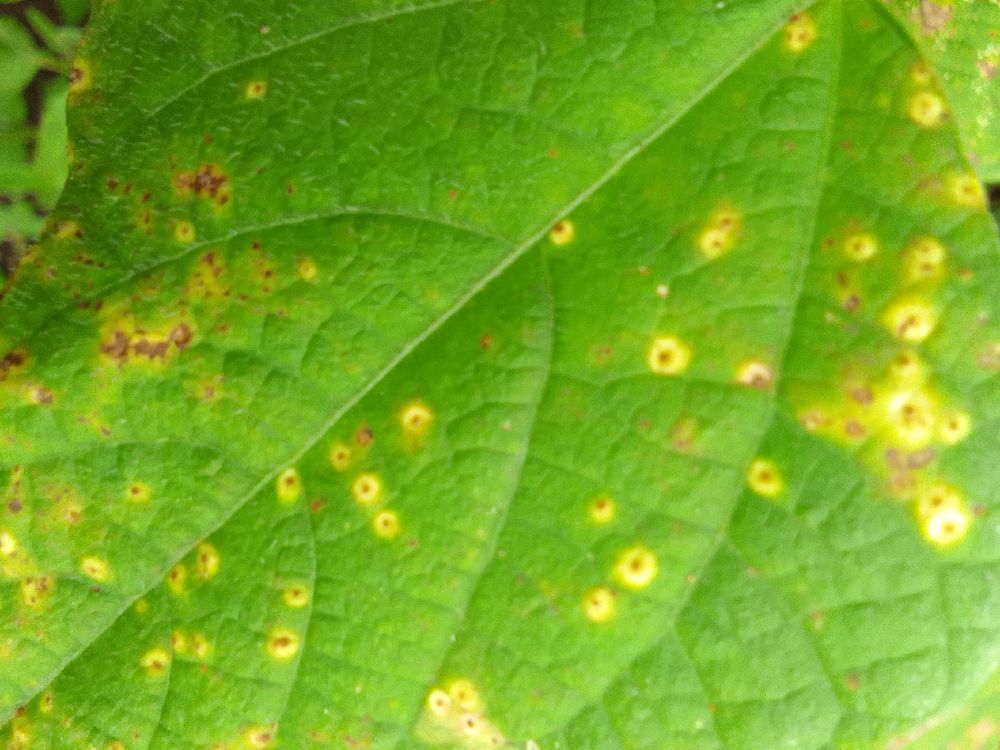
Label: rust